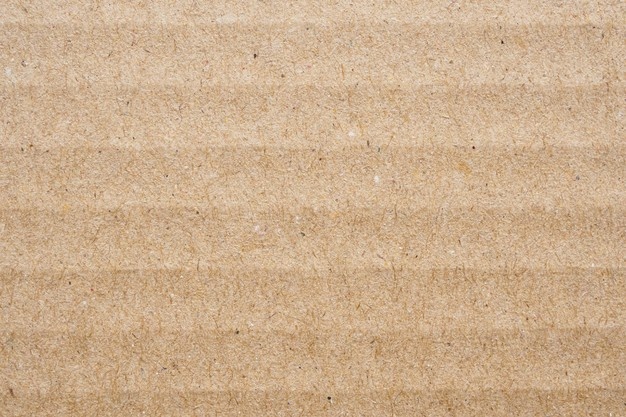
Label: cardboard